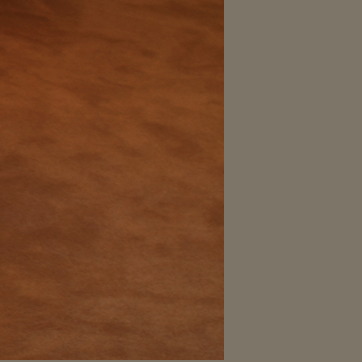
Material: carpet